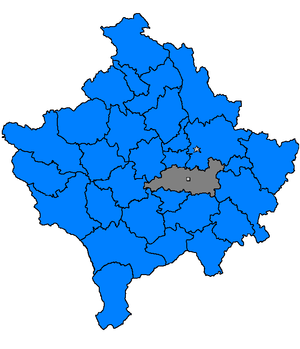
Lipjan en albanais et Lipljan en serbe latin est une ville et une commune/municipalité du Kosovo qui fait partie du district de Pristina ou du district de Kosovo. Selon le recensement kosovar de 2011, la commune compte 57 605 habitants et la ville intra muros 6 870.